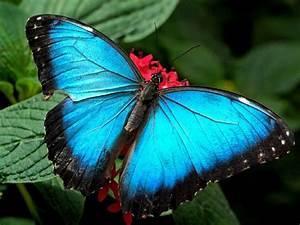
butterfly